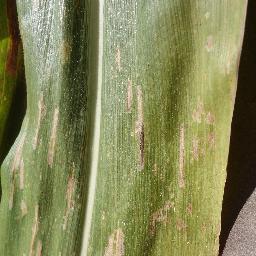
Label: Corn_(Maize)___Gray_Leaf_Spot_(Cercospora)